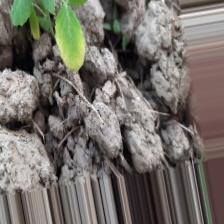
Label: Normal